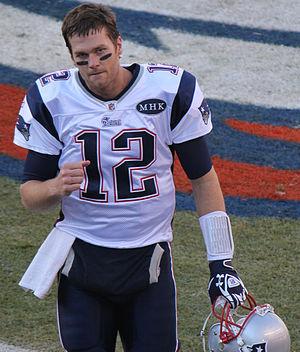
Thomas Edward Patrick Brady, Jr., dit Tom Brady, né le 3 août 1977 à San Mateo en Californie, est un joueur américain de football américain évoluant au poste de quarterback pour les Buccaneers de Tampa Bay. Avec six Super Bowls remportés, il est le joueur le plus titré de l'histoire de la National Football League.
Tom Brady est un joueur américain de football américain né le 3 août 1977 à San Mateo en Californie. Il évolue au poste de quarterback pour les Patriots de la Nouvelle-Angleterre depuis que la franchise l'a sélectionné avec le 199ᵉ choix du sixième tour de la draft 2000. Avec six Super Bowls remportés, il est le joueur le plus titré de l'histoire de la National Football League.
Le Super Bowl Most Valuable Player Award ou Super Bowl MVP est un trophée désignant chaque année le meilleur joueur du Super Bowl de la National Football League.